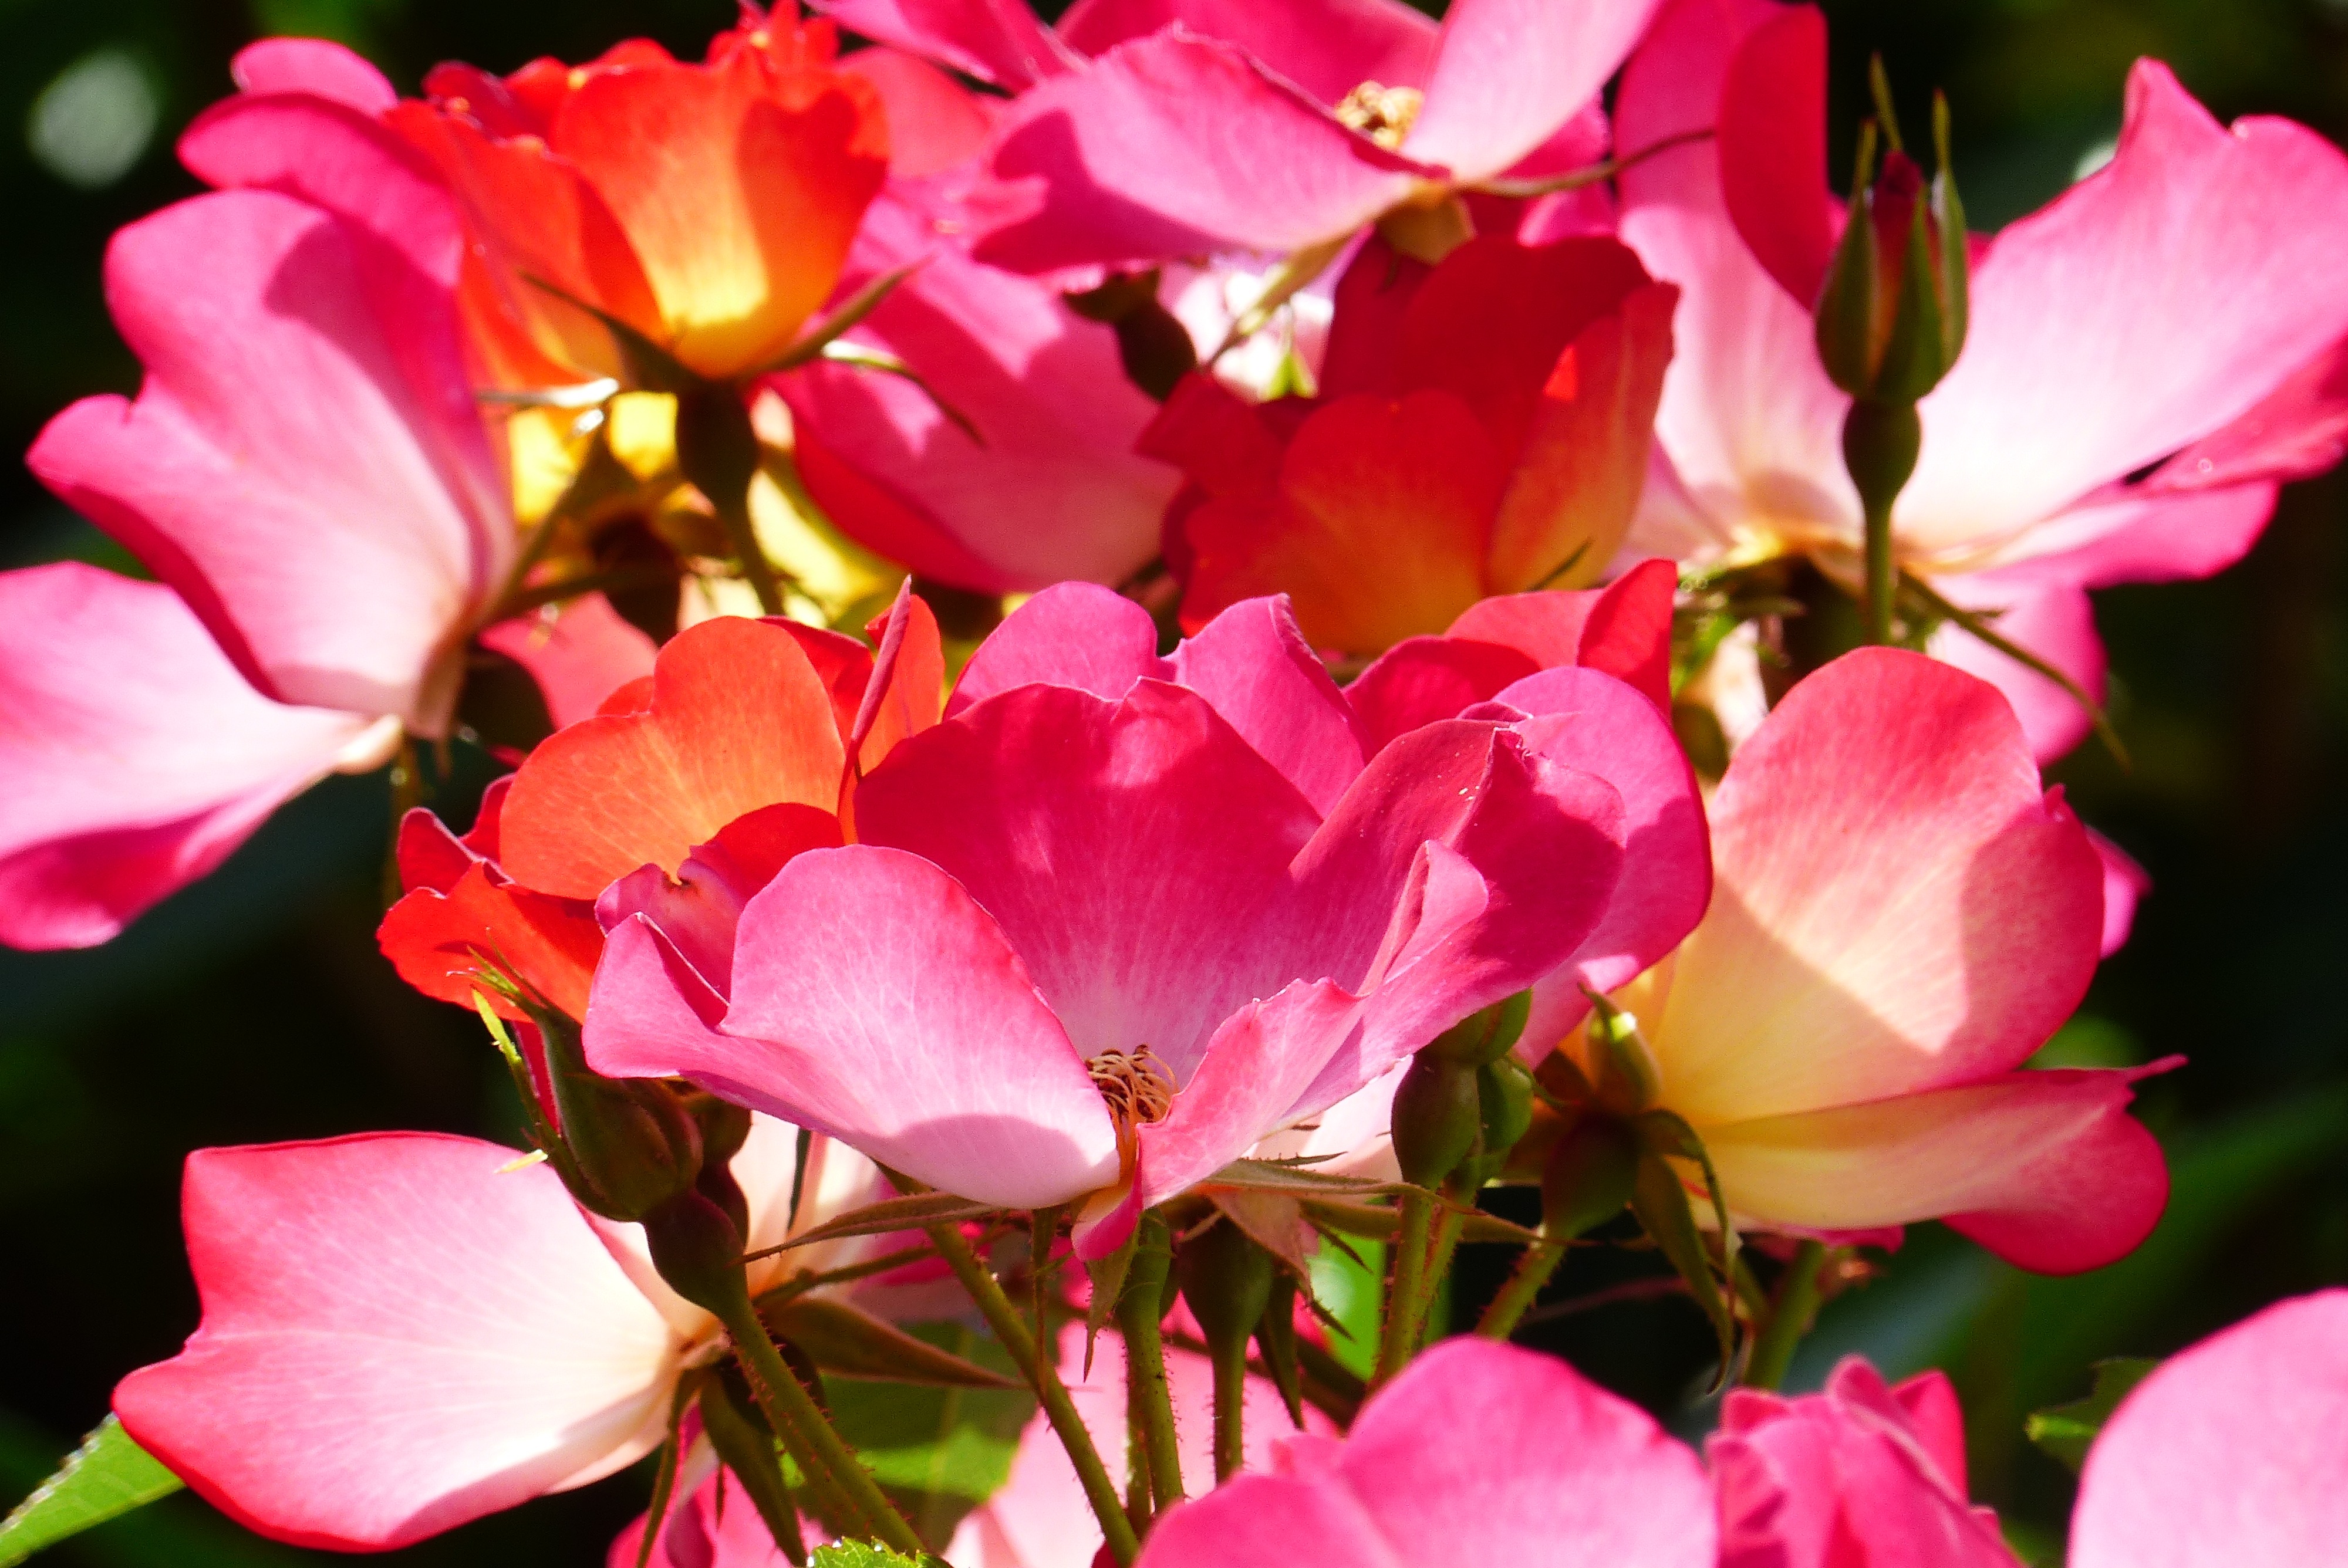
blossom, plant, flower, petal, rose, botany, pink, flora, flowers, shrub, june, macro photography, flowering plant, in the early summer, land plant, singlet